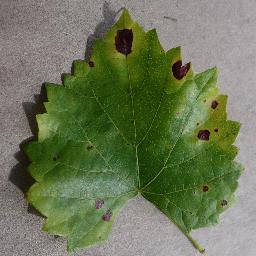
Label: Grape___Black_rot